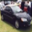
Label: automobile